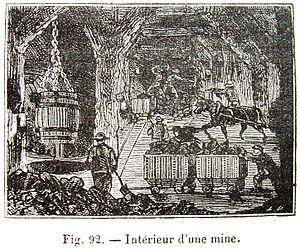
L'histoire de la ville belge de Liège et de la houille sont intimement liées d'autant plus que la région liégeoise revendique la priorité de la découverte de la houille sur le continent européen.
L'utilisation du cheval dans les mines est indissociable de l'ère industrielle, en particulier de la seconde moitié du XIXᵉ siècle aux années 1950, dans tous les pays qui pratiquent l'extraction du charbon. Aux XVIᵉ et XVIIᵉ siècles, les chevaux ne sont utilisés qu'en surface par les compagnies minières, ils actionnent alors plusieurs mécanismes. Dès le XIXᵉ siècle, ils sont descendus aux fond des mines. Chevaux et poneys deviennent les auxiliaires des mineurs en tirant des berlines. Ces animaux sont descendus en position verticale et rarement remontés des galeries souterraines. La remontée des chevaux se généralise dans les années 1920. Ils sont généralement bien traités par les mineurs, mais les rudes conditions de travail les exposent, tout comme les hommes, à des blessures et à de nombreux dangers.